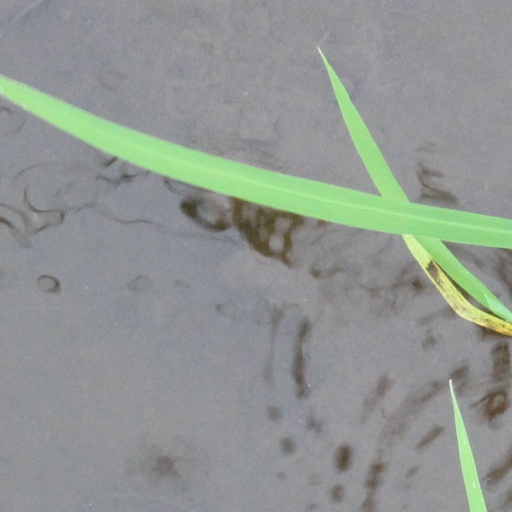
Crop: rice